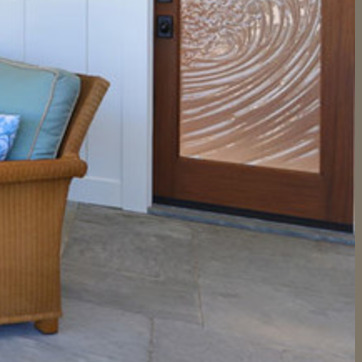
Material: wood